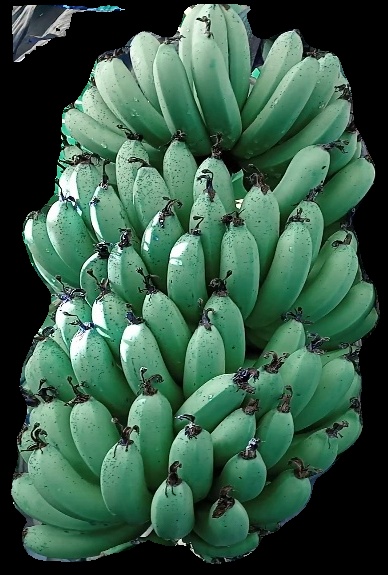
Variety: pachbale
Grade: grade1